Digastric muscle

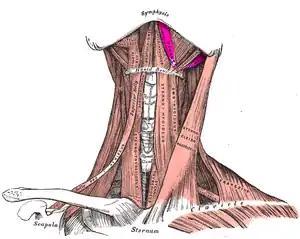
Anterior view of digastric muscle

The posterior belly is situated posterior to the parotid gland while the anterior belly is closer to the sub-mandibular salivary gland which is a content of the digastric triangle.